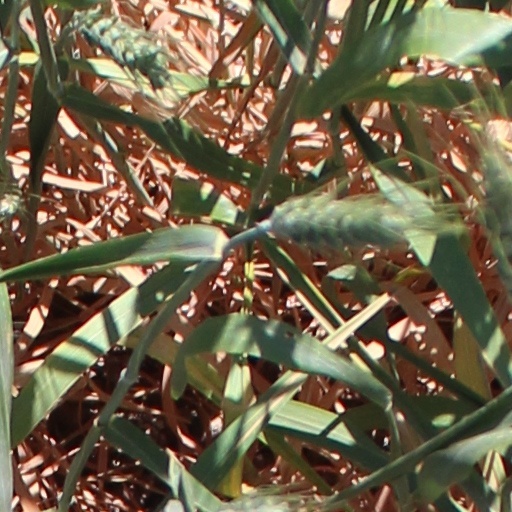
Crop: wheat